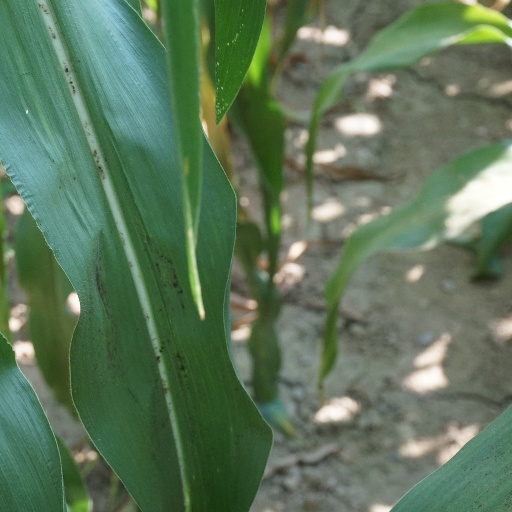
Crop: maize; corn